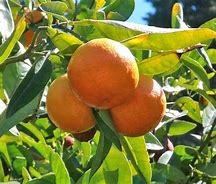
Label: mandarine